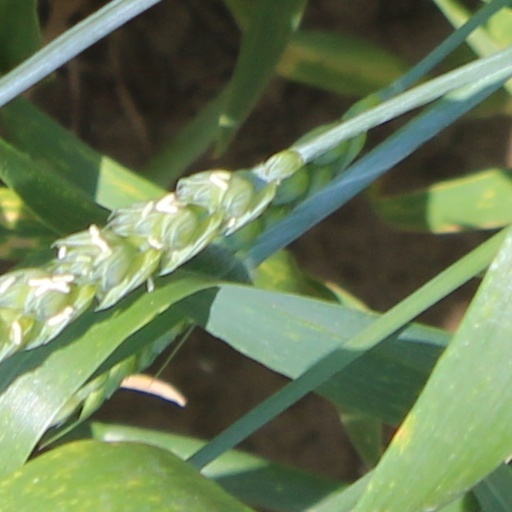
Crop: wheat